Stevenote

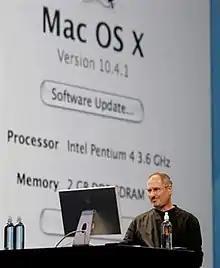
Jobs showing Mac OS X running on an Intel processor for the first time

A typical Stevenote began with Jobs presenting sales figures for Apple products and a review of products released during the past few months. He then presented one or more new products. Reminiscent of Peter Falk's "Columbo", he typically feigned some concluding remarks, turned as if to leave the stage and turned back, saying "But there's one more thing".